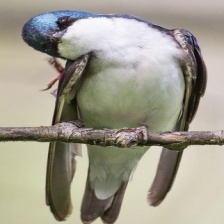
Species: TREE SWALLOW
Scientific name: TACHYCINETA BICOLOR